Wipeout (video game series)

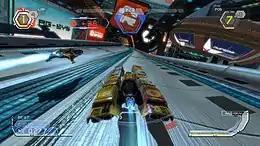
A screenshot from "Wipeout HD". The series revolves around players piloting anti-gravity ships through futuristic race environments.

The "Wipeout" games are a series of futuristic racers that involve players piloting anti-gravity ships through various forms of races. The series is known for its extreme speed, range of electronic dance music soundtracks, and consequential difficulty.